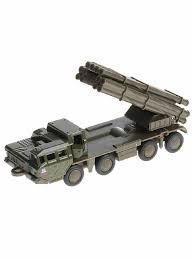
Label: Self Propelled Artillery